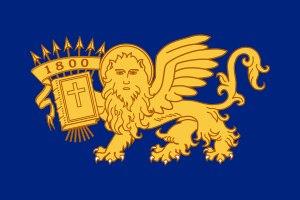
Céphalonie, connue dans l’Antiquité sous le nom de Céphallénie, est une île grecque de la mer Ionienne réputée pour ses gouffres. C'est la plus grande et la plus montagneuse des îles Ioniennes.
Les îles Ioniennes sont un archipel de la mer Ionienne, commençant au sud de l'Albanie, se poursuivant le long des côtes de l'Épire et de la Grèce-Occidentale, pour s'achever au large des côtes occidentales du Péloponnèse. Une partie d'entre elles constitue aujourd'hui la périphérie des îles Ioniennes.